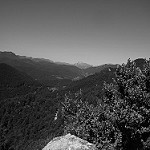
Label: B & W